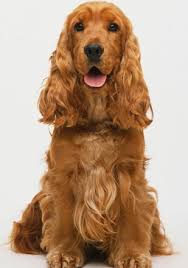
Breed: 286-n000111-cocker_spaniel